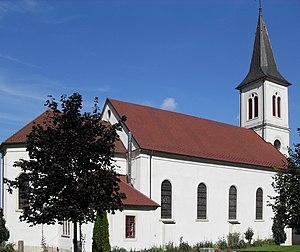
L'église Saint-André à Vieux-Ferrette
Vieux-Ferrette est une commune française située dans le département du Haut-Rhin, en région Grand Est.